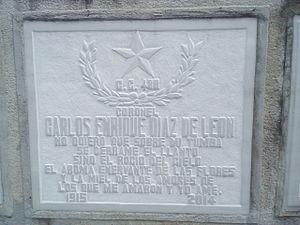
Carlos Enrique Díaz de León, né en 1915 et mort en 2014, est une personnalité politique guatémaltèque. Il est président du Guatemala du 27 au 28 juin 1954.